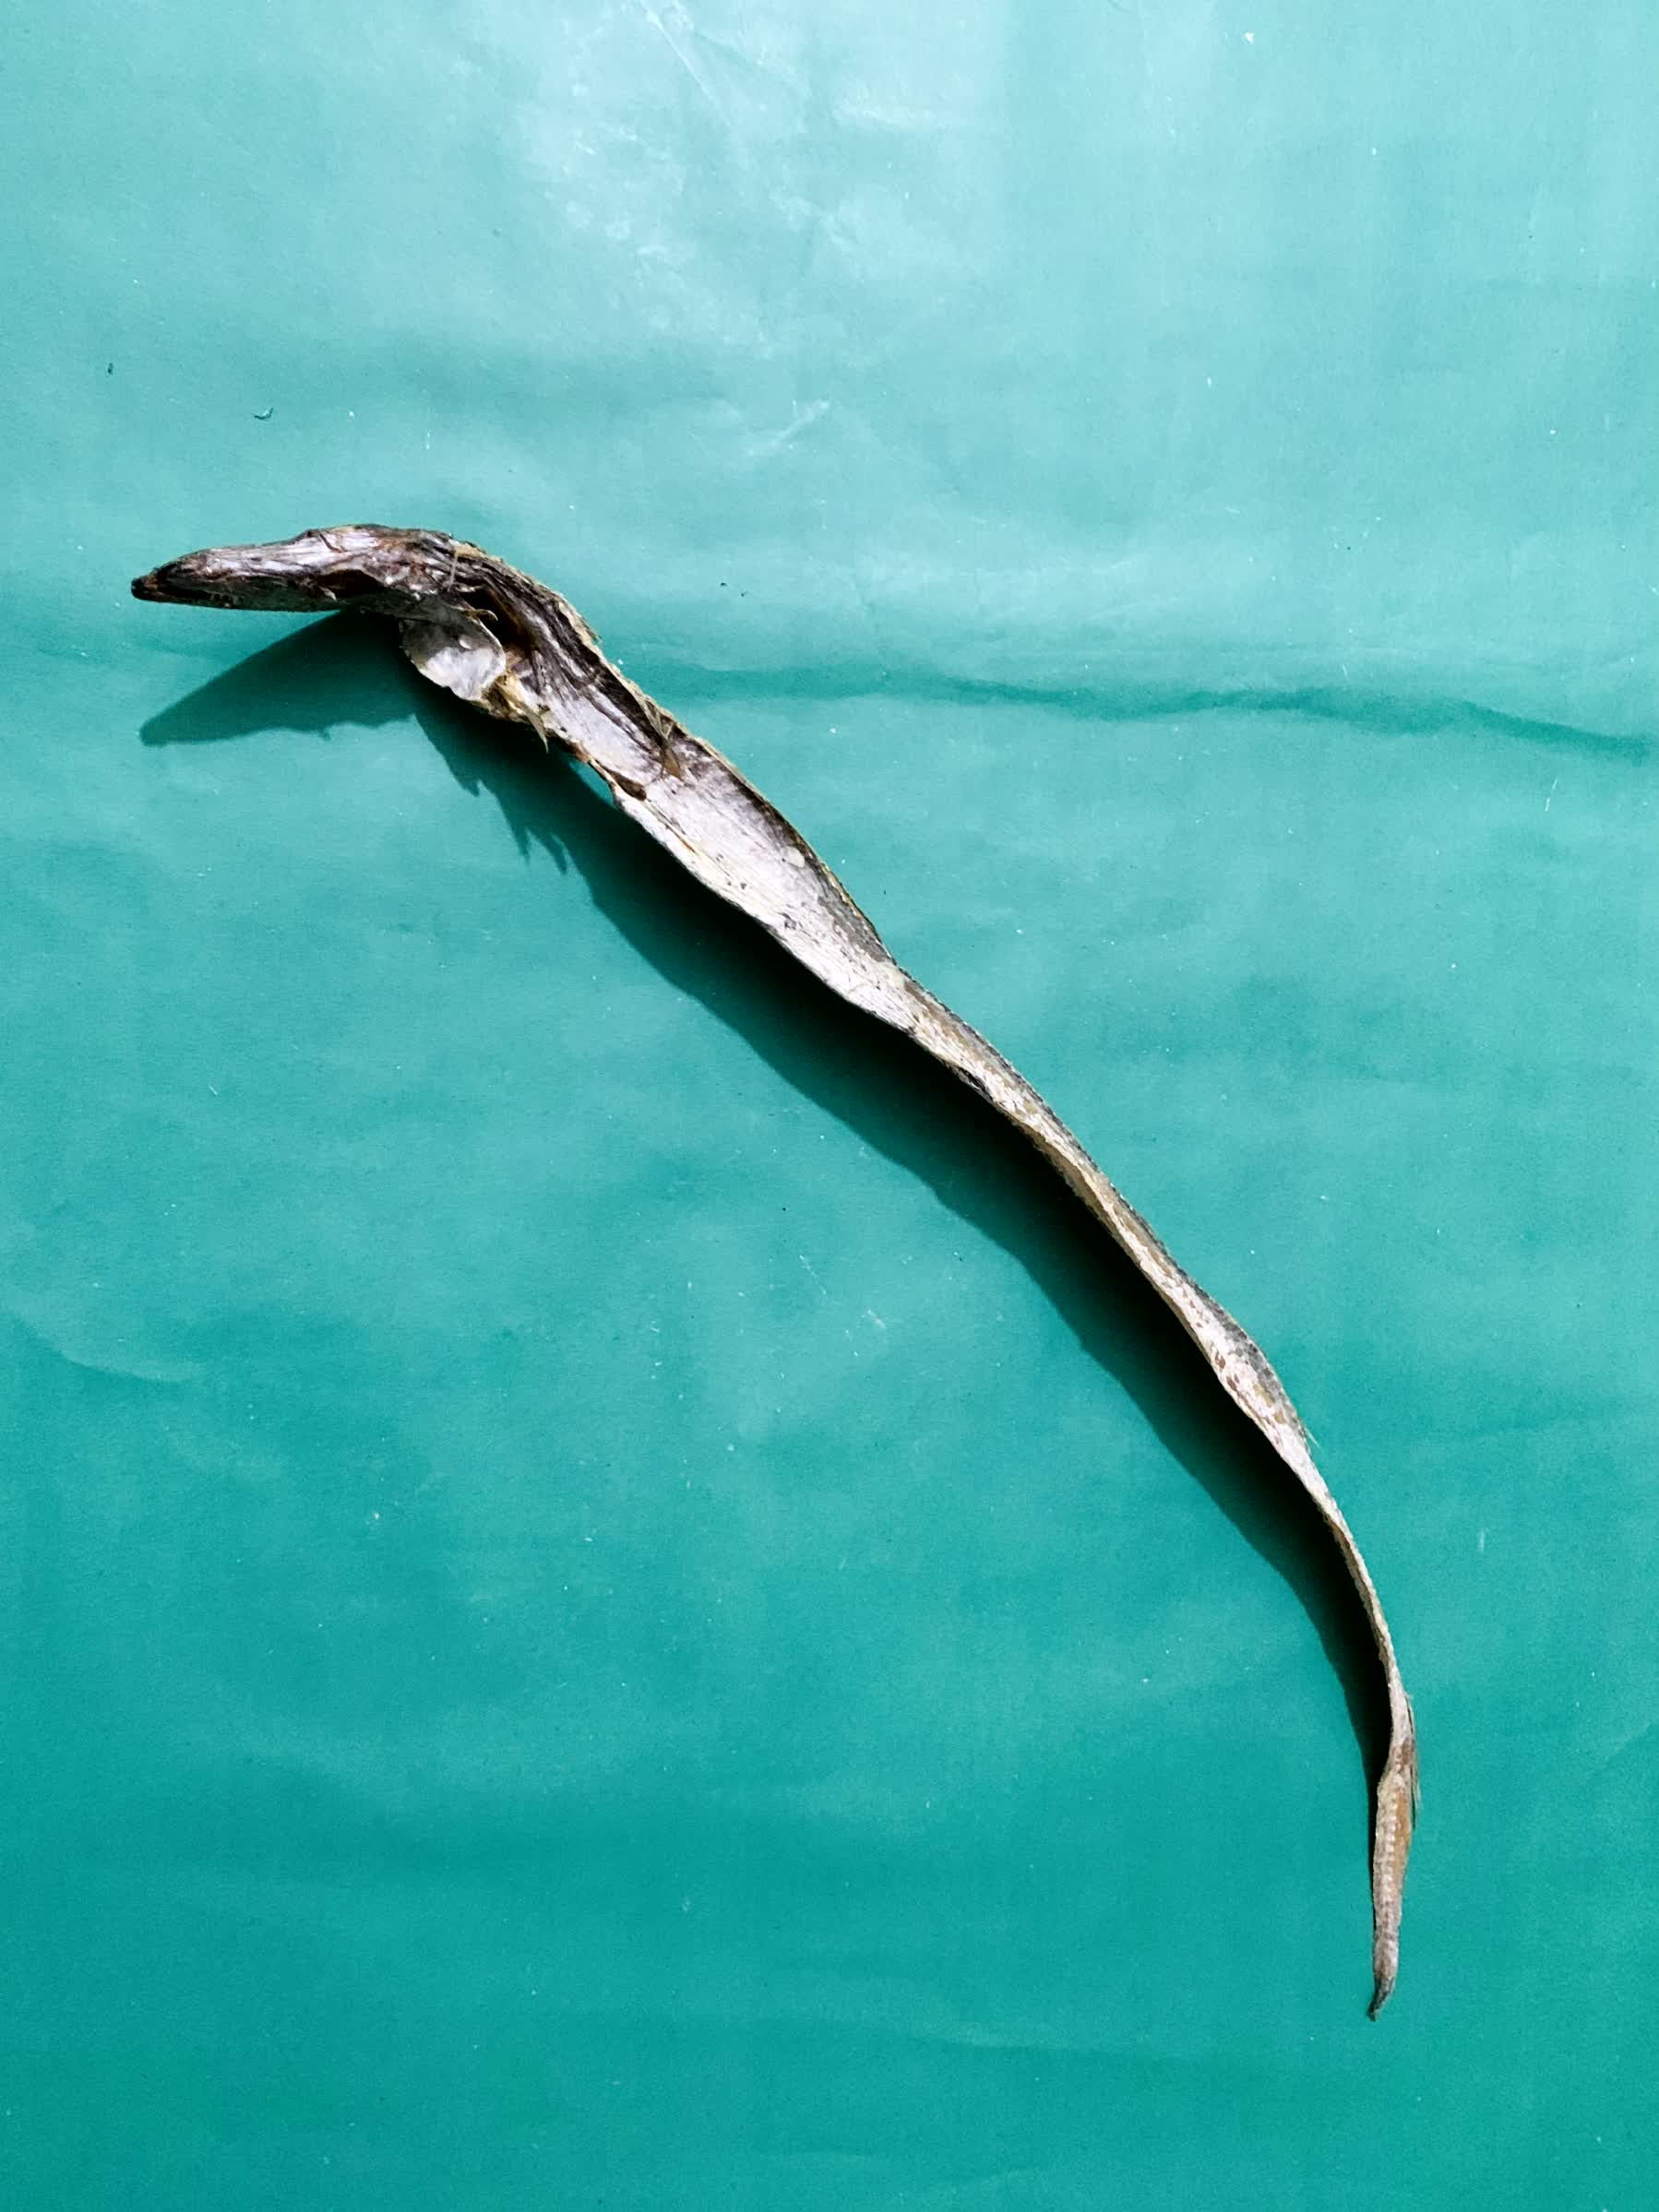
Species: Churi